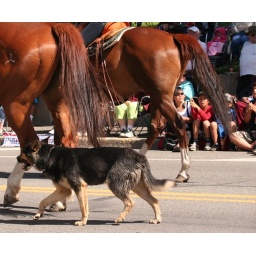
The dog was just following the horses around. Not part of the parade. Which in a way, made him part of the parade.